RTP-MIDI

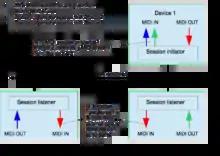
Describes how RTP-MIDI sessions merge and duplicate MIDI streams automatically between controllers sharing the same session.

A given session is always created between two, and only two participants, each session being used to detect potential message loss between the two participants. However, a given session controller can open multiple sessions in parallel, which enables capabilities such as splitting, merging, or a distributed patchbay. On the diagram given here, device 1 has two sessions being opened at the same time, one with device 2 and another one with device 3, but the two sessions in device 1 appear as the same virtual MIDI interface to the final user.